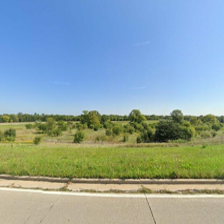
Label: streetView